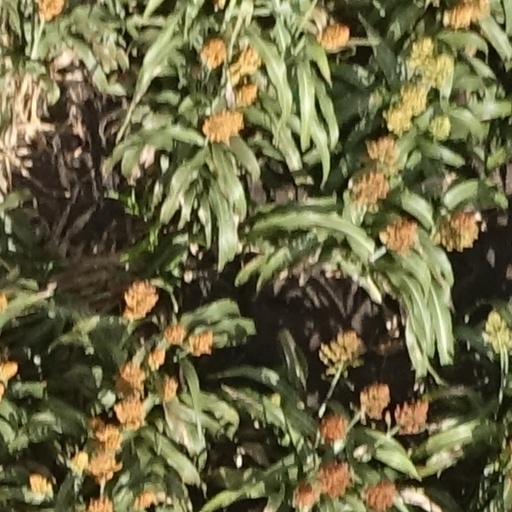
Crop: sorghum